Tropical rainforest

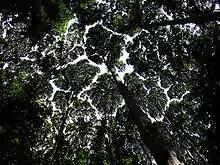
The canopy at the Forest Research Institute Malaysia

The forest floor, the bottom-most layer, receives only 2% of the sunlight. Only plants adapted to low light can grow in this region. Away from riverbanks, swamps and clearings, where dense undergrowth is found, the forest floor is relatively clear of vegetation because of the low sunlight penetration. This more open quality permits the easy movement of larger animals such as: ungulates like the okapi ("Okapia johnstoni"), tapir ("Tapirus" sp.), Sumatran rhinoceros ("Dicerorhinus sumatrensis"), and apes like the western lowland gorilla ("Gorilla gorilla"), as well as many species of reptiles, amphibians, and insects. The forest floor also contains decaying plant and animal matter, which disappears quickly, because the warm, humid conditions promote rapid decay. Many forms of fungi growing here help decay the animal and plant waste.